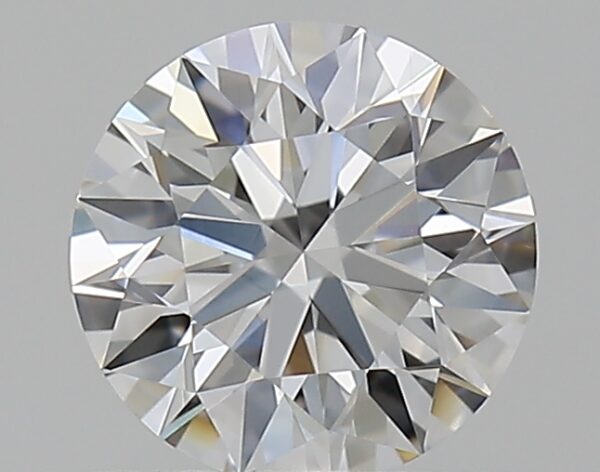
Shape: round
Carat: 0.6
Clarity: VVS2
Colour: G
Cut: EX
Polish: EX
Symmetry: EX
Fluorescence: N
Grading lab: GIA
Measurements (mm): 5.4 x 5.43 x 3.36